Villa Guardamangia

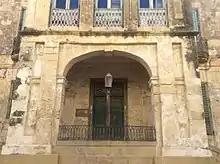
Front façade with plaque reading "Villa Guardamangia".

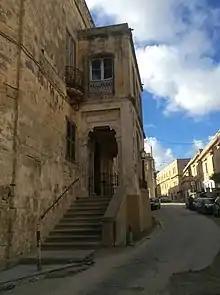
The Villa is in a dilapidated state.

The villa is found just outside the outskirts and suburb of Valletta in the hamlet of Guardamangia set just at the crest in a quiet residential area in a narrow street. The villa is described as built in the form of a palace complemented with sea views over Marsamxett Harbour. The Queen describes it as a "town house". It is a typical traditional Maltese residence. The building is built with limestone, known as sandstone and described by the Queen as "yellow stone", and designed with spacious interiors. The house has two entrances with one set at street level and another set after going up a flight of stairs under an elaborate front porch. The royal family had taken their own personal belongings from Britain when they lived at the villa allowing them to live in a lavish residence, in a once-elegant home. The royal family had British servants at the villa.